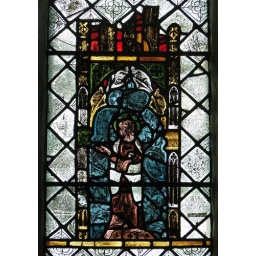
South window - medieval glass from east window : Saint under a acnopy, C14